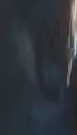
Face region: eyes (orbital_tightening_and_eye_area)
Pain indicator: obviously_present